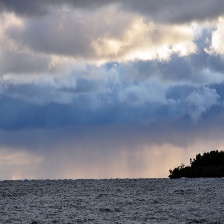
Cloud type: Nimbostratus